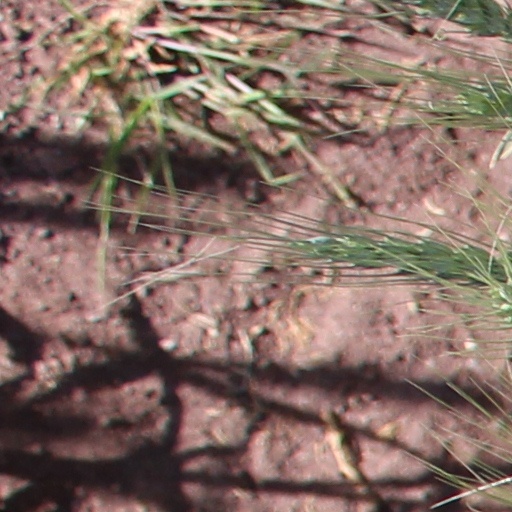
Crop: wheat